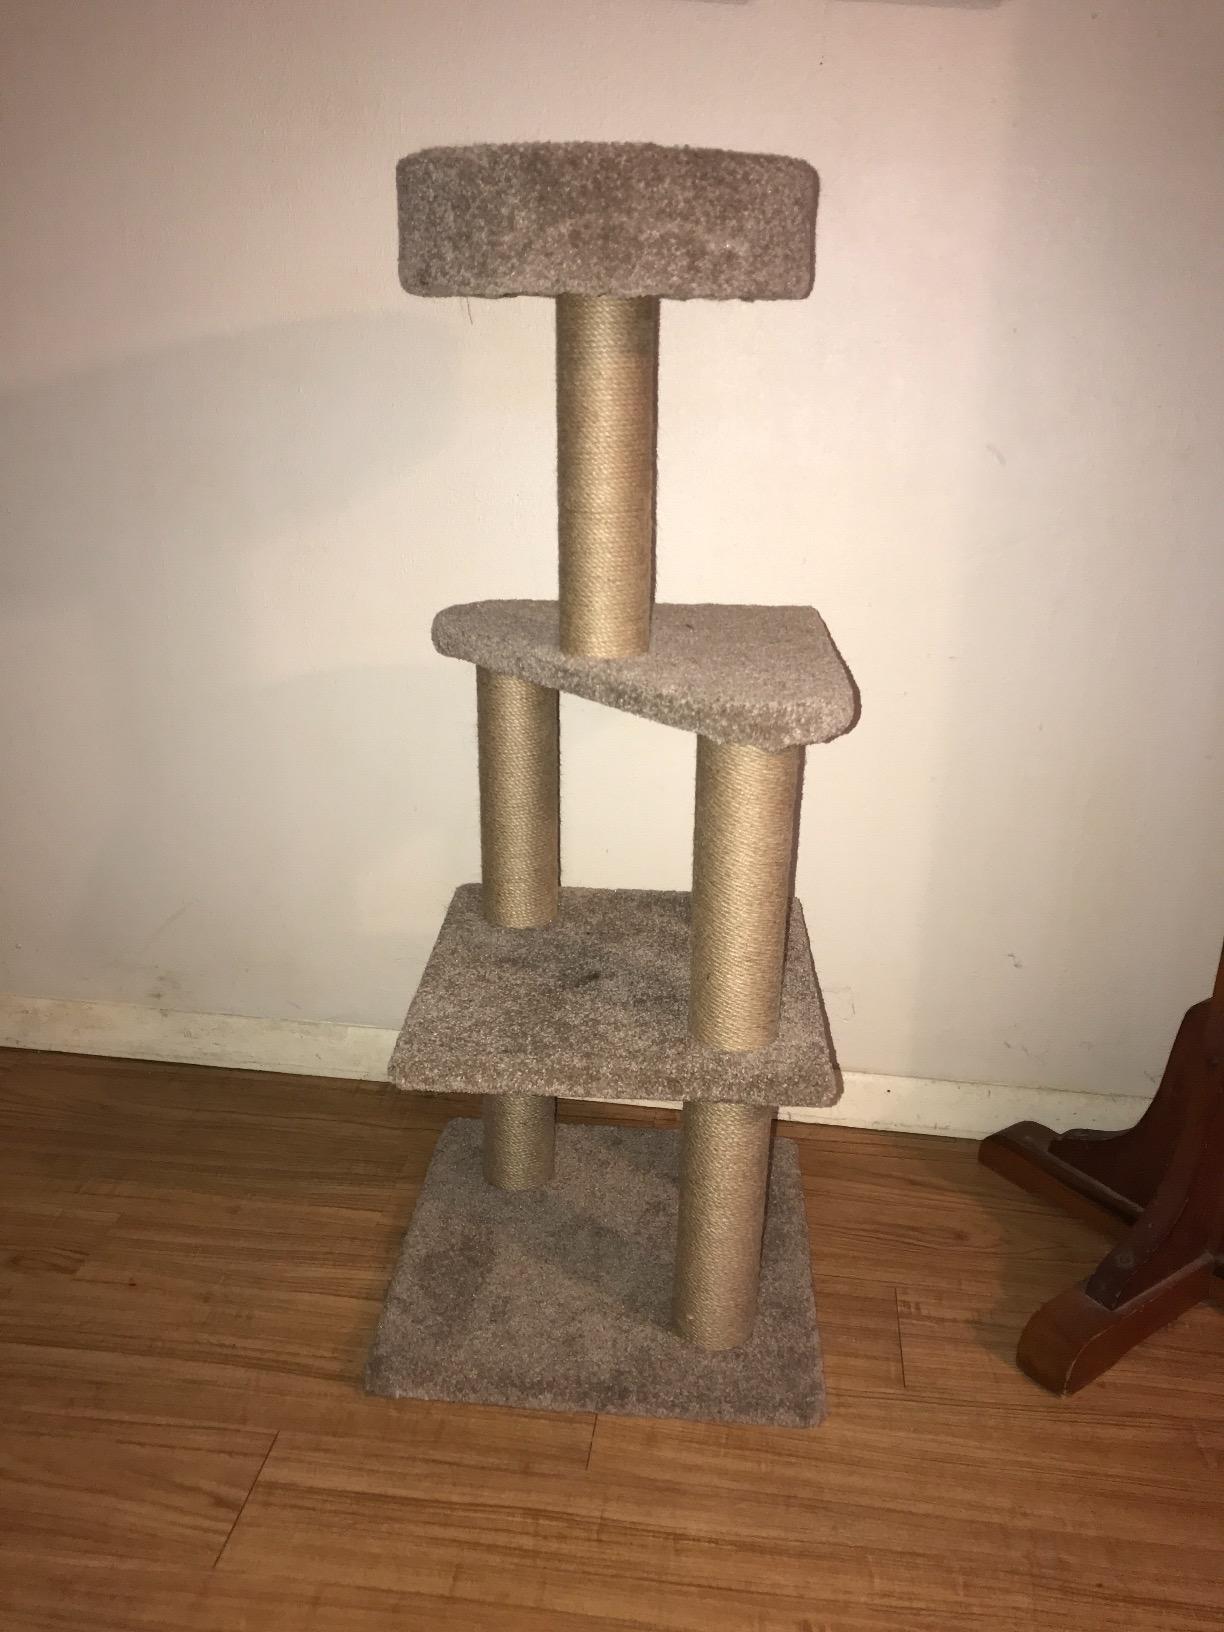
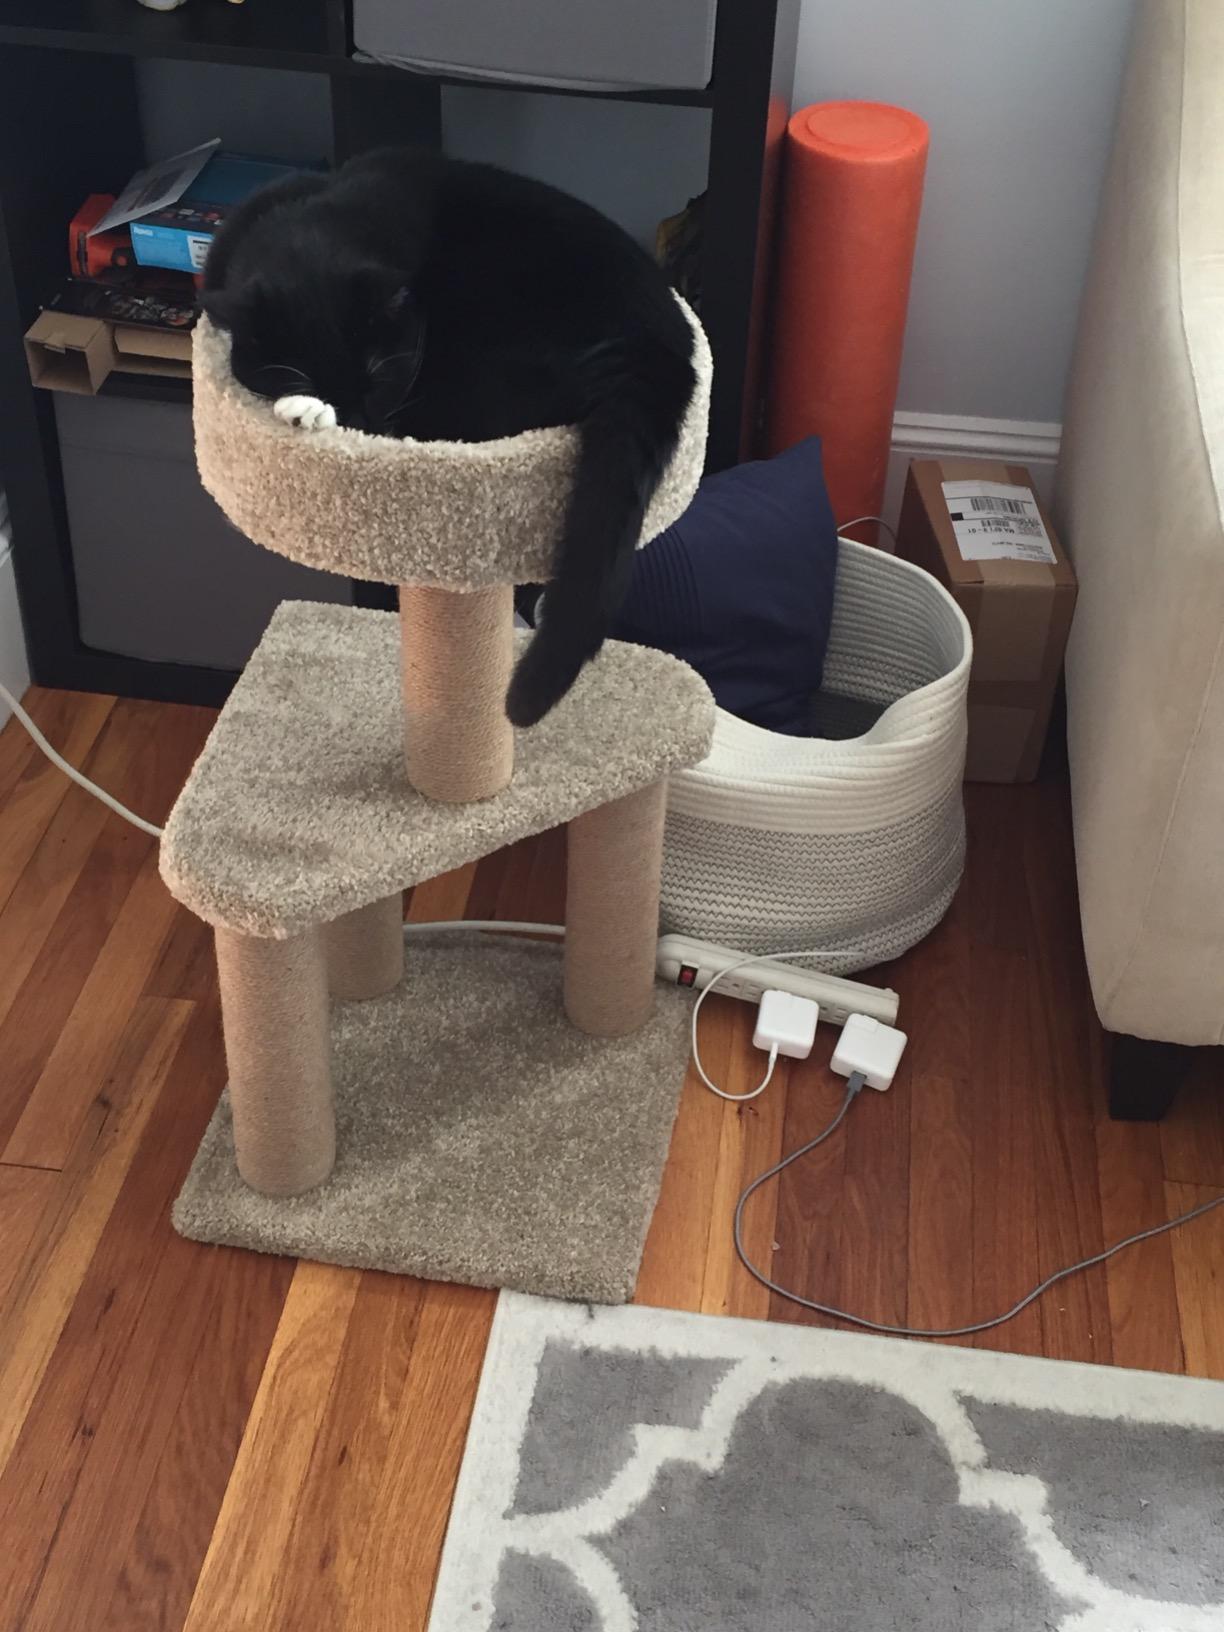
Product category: items_cat tree
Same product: no